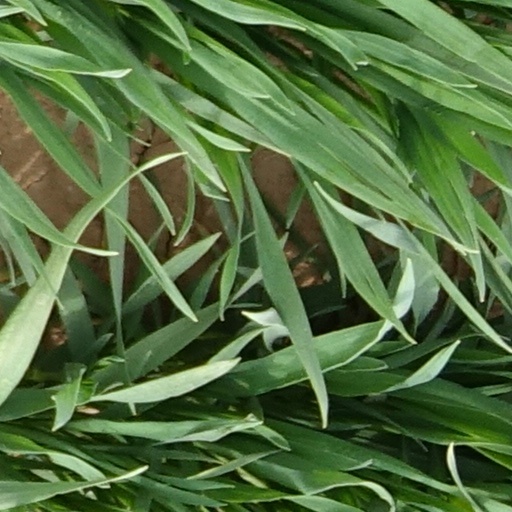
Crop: wheat